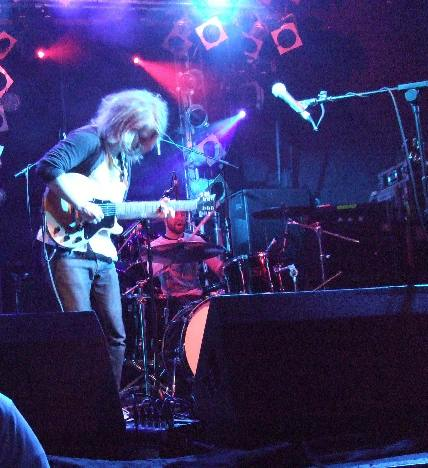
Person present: Yes